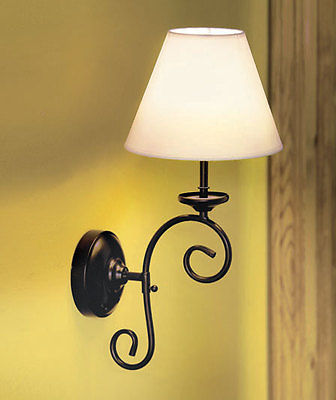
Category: lamp